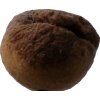
Label: peach